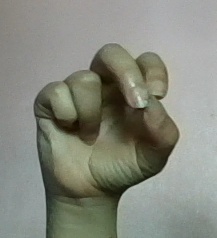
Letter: gaaf